Edith Stuyvesant Gerry

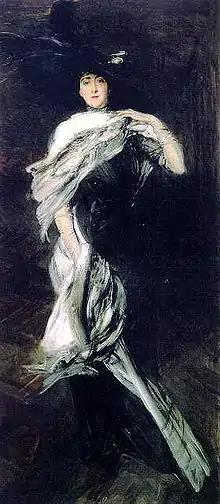
Painting of Edith by Giovanni Boldini, 1911

Edith Stuyvesant Dresser was born on January 17, 1873, in Newport, Rhode Island, to Major George Warren Dresser (1837–1883) and Susan Fish Le Roy (1834–1883). She was the great-niece of Hamilton Fish (1808–1893), a U.S. Secretary of State, U.S. Senator, and New York Governor. Through the Fish family, she was a descendant of Peter Stuyvesant, the last governor of Dutch colonial New York through Hamilton Fish's mother, Elizabeth Stuyvesant, Peter Stuyvesant's great-great-granddaughter. She was orphaned at the age of 10 and was raised by her maternal grandmother.